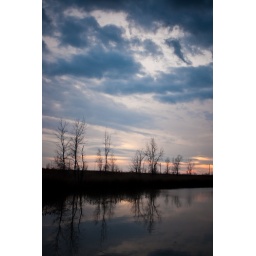
A bike in a field dreams of unconventionnal places